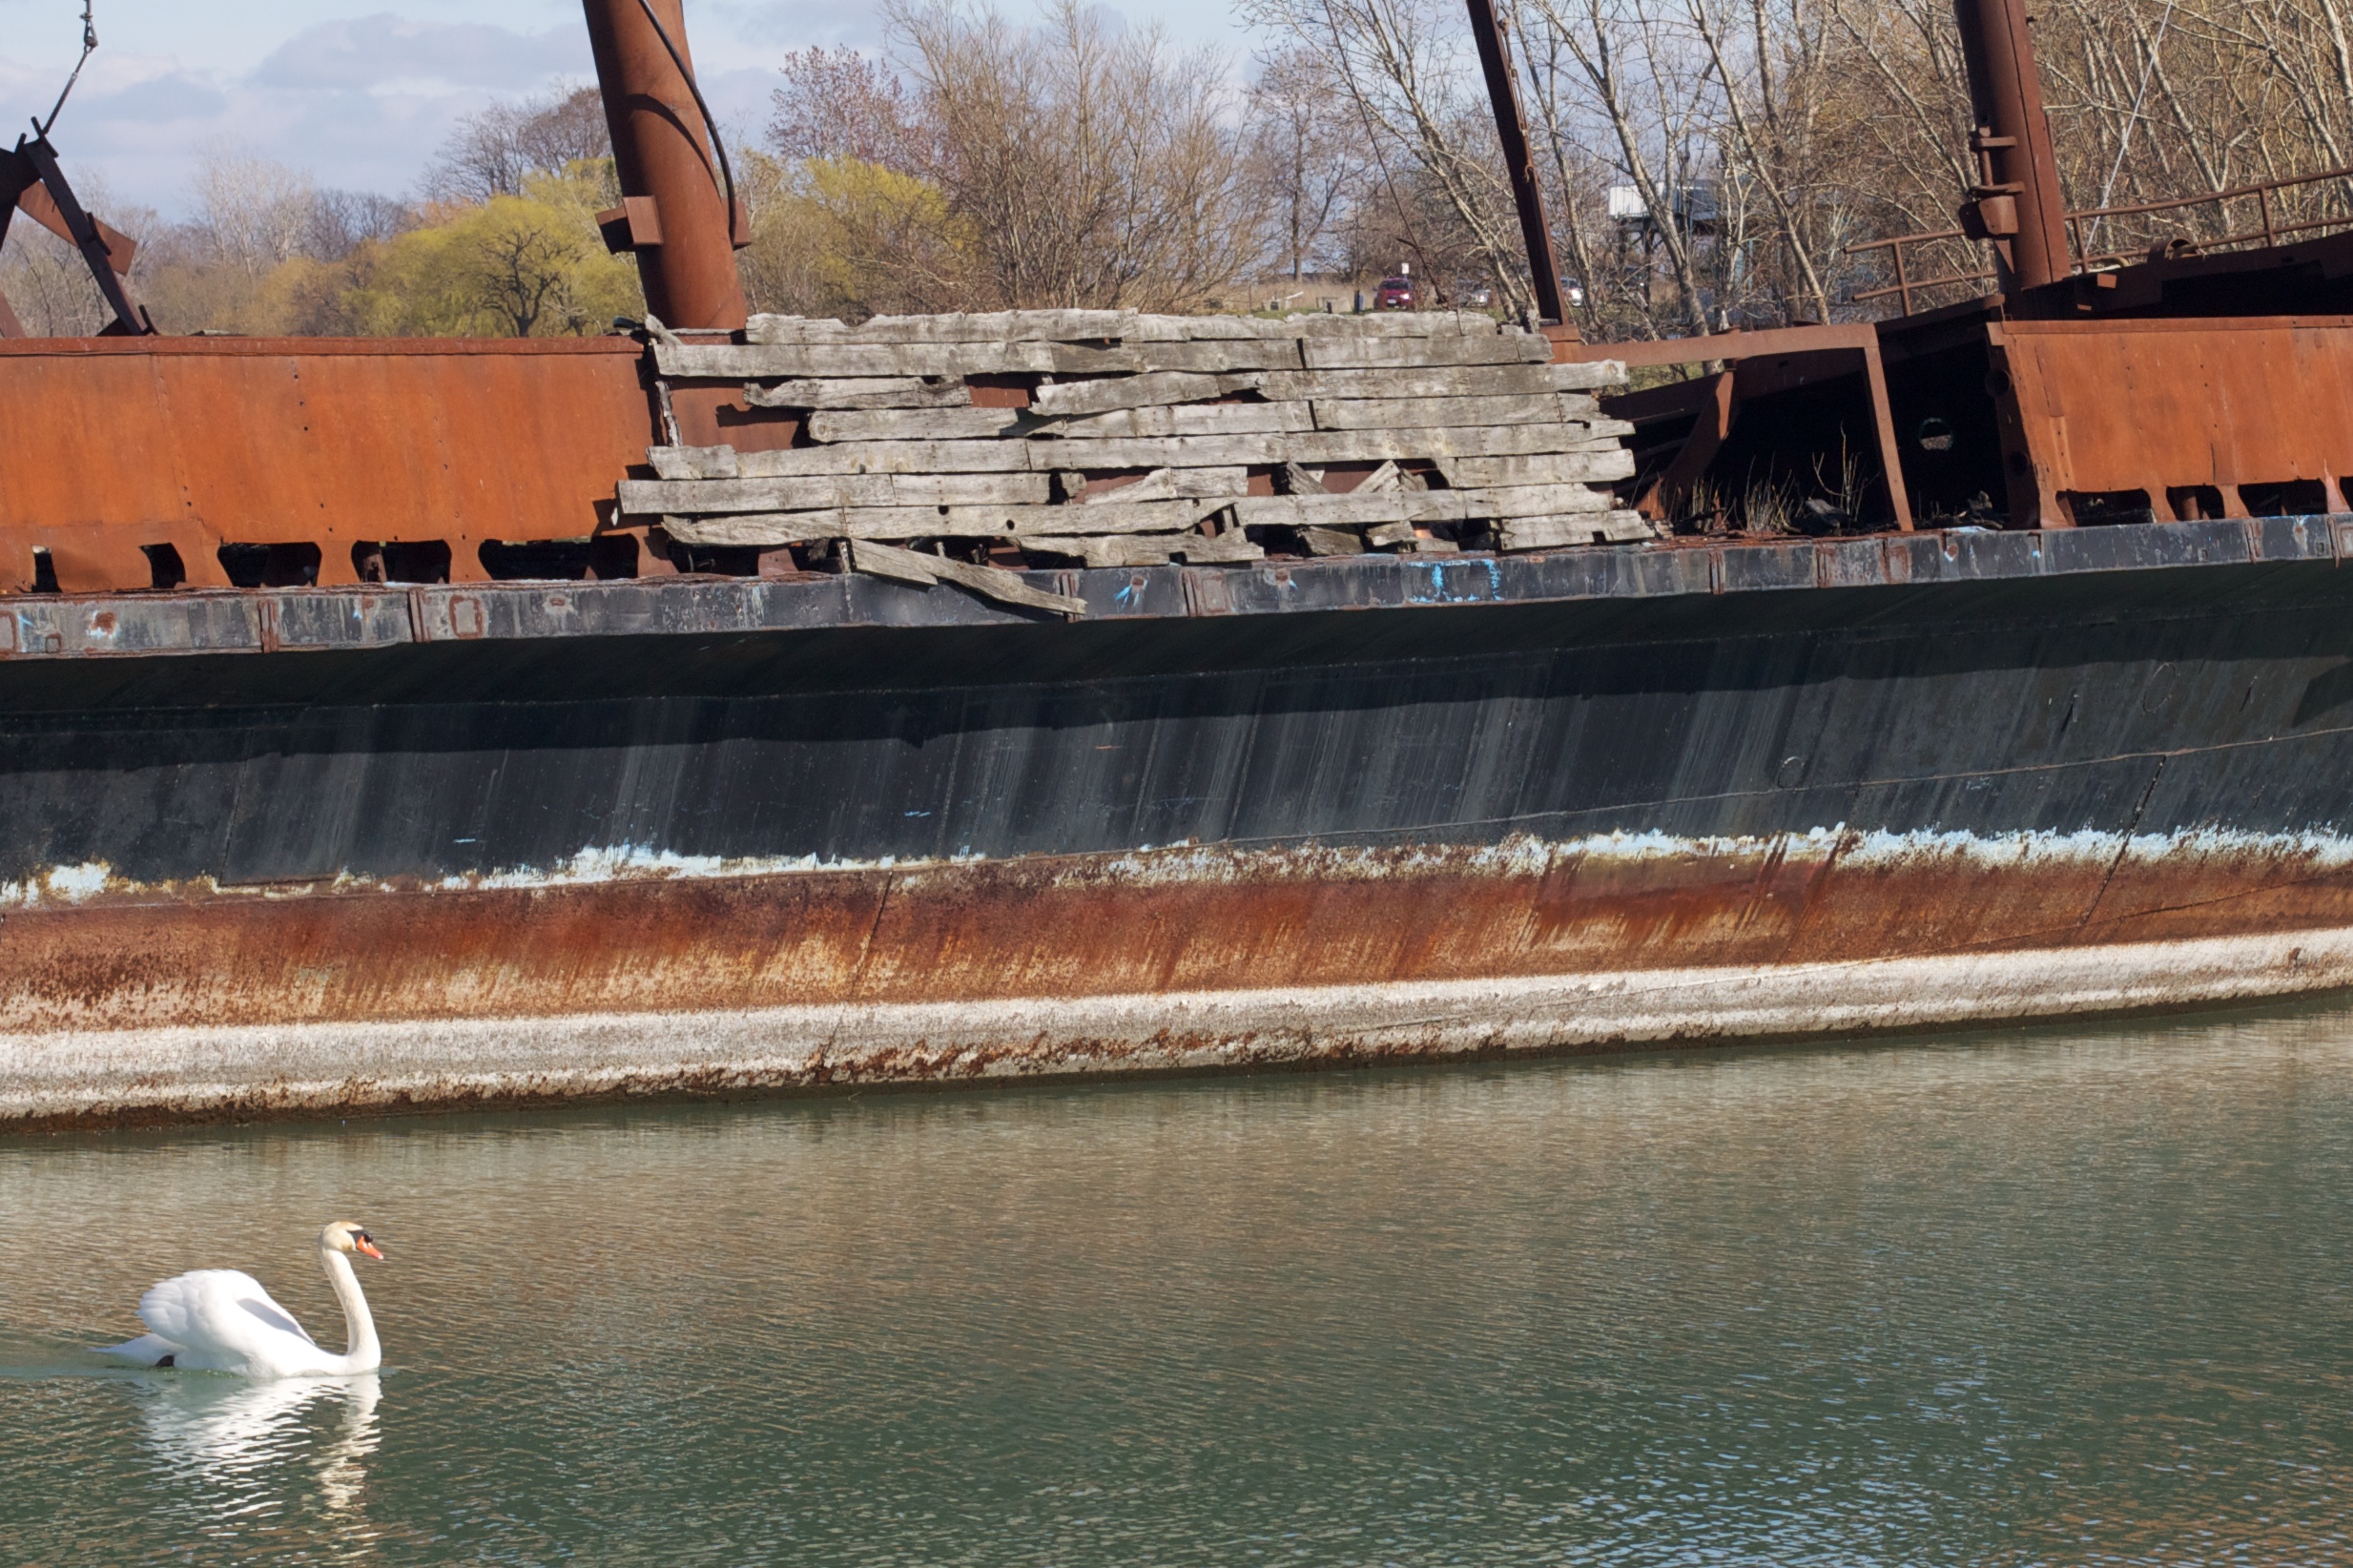
canal, vehicle, reservoir, waterway